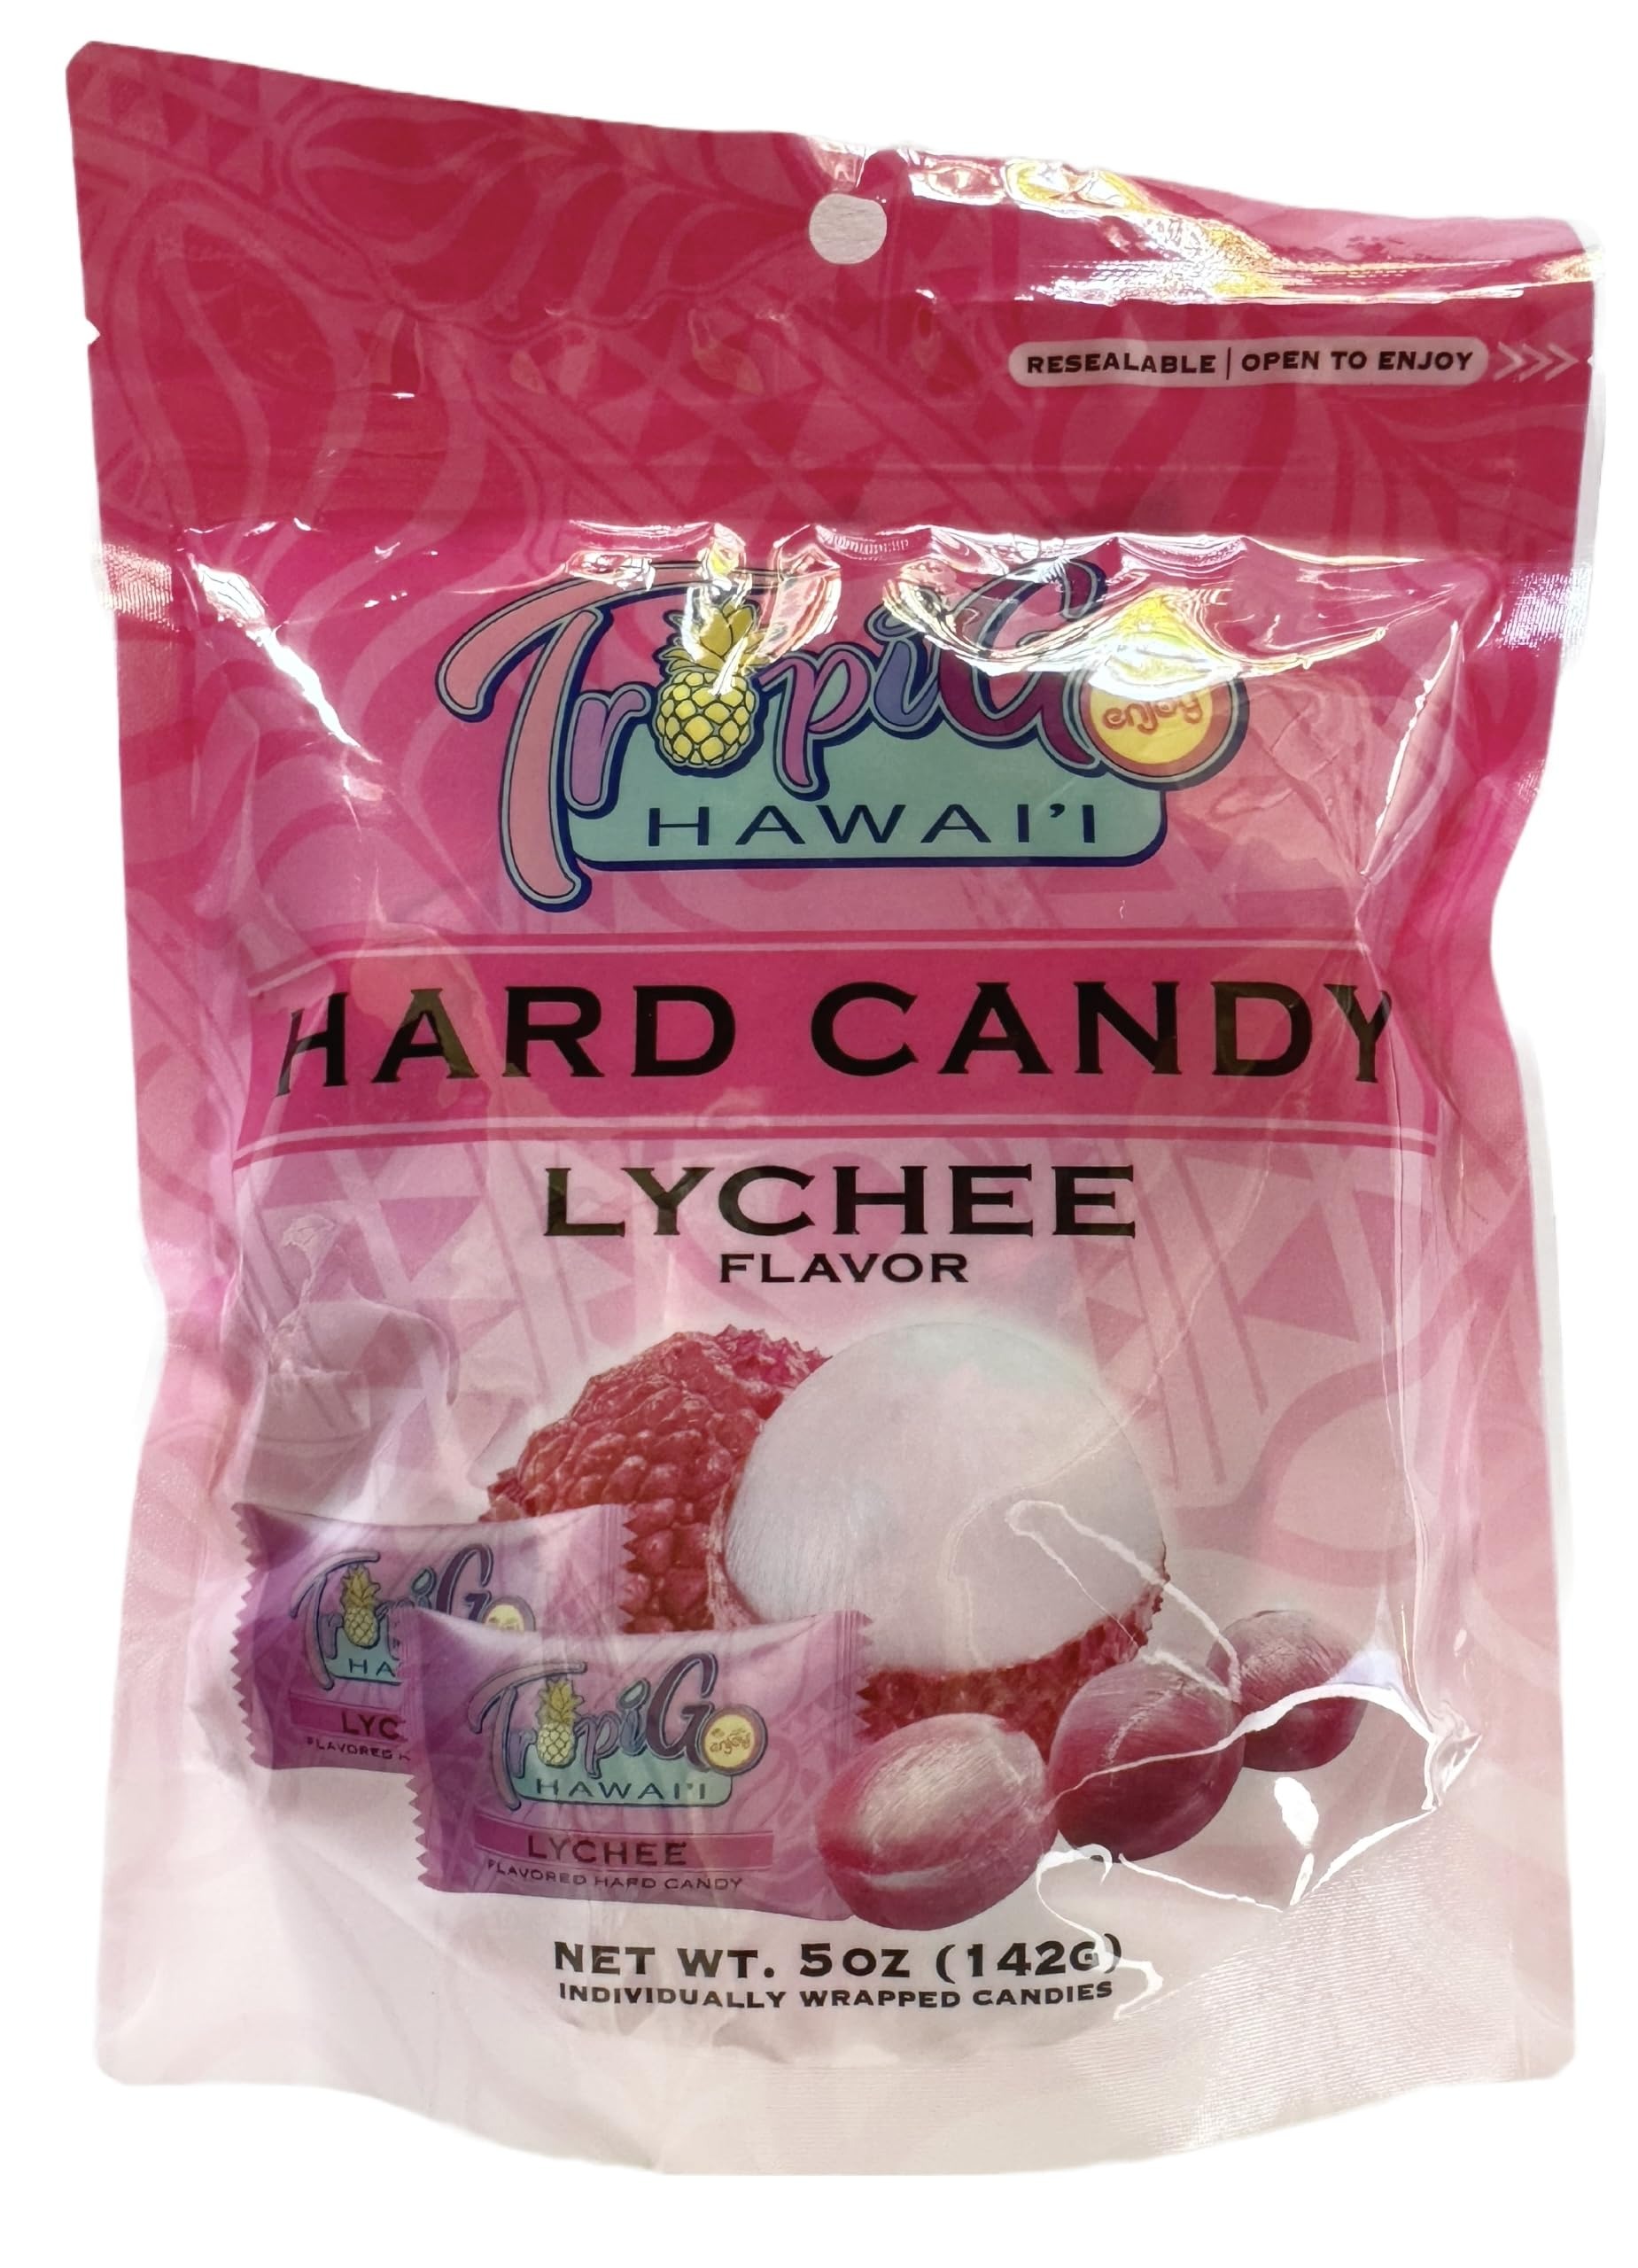
Item Name: TropiGo Hawaii Tropical Hard Candy (Lychee)
Bullet Point 1: Tropical hard candy individually wrapped for convenience
Bullet Point 2: Comes in a resealable 9-ounce bag to maintain freshness
Bullet Point 3: Available in a variety of tropical flavors for a moutwatering experience
Bullet Point 4: Perfect for sharing, gifting, or keeping as a sweet personal treat
Bullet Point 5: A popular choice in Hawaii, offering a taste of the islands wherever you are
Product Description: Savor the taste of the tropics with these individually wrapped hard candies, available in a variety of tropical flavors. Perfect for sharing, gifting, or enjoying on the go, these candies come in a convenient 9-ounce resealable bag to keep them fresh. Each piece is packed with mouthwatering flavor, making them a delightful treat for any occasion. A favorite in Hawaii, these hard candies bring a taste of island paradise to your day.
Value: 1.0
Unit: Count

Price: 10.745